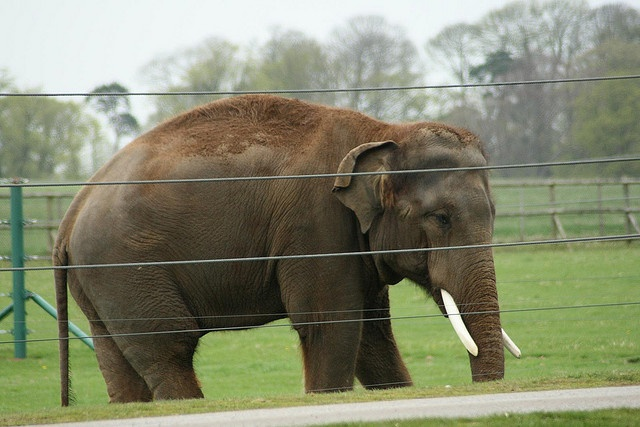
Adult elephant standing near a multi-wired electric fence.
a close up of an elephant behind a fence
A single elephant standing on the grass behind a fence.
An elephant standing behind a fence on a grassy field.
A large elephant stands near a wire fence